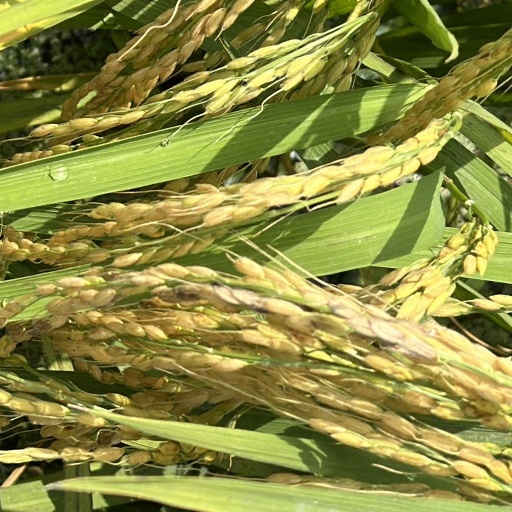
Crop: rice